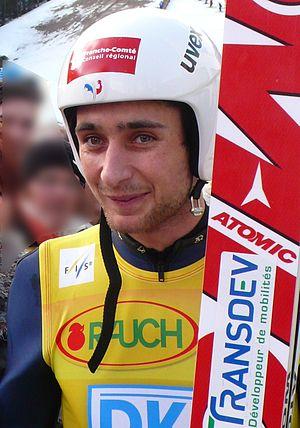
Jason Lamy-Chappuis pose pour ses fans, après avoir effectué le meilleur saut à la coupe du monde de Schonach le 8 janvier 2011.
Jason Lamy-Chappuis, né le 9 septembre 1986 à Missoula aux États-Unis, est un coureur et champion olympique français de combiné nordique.